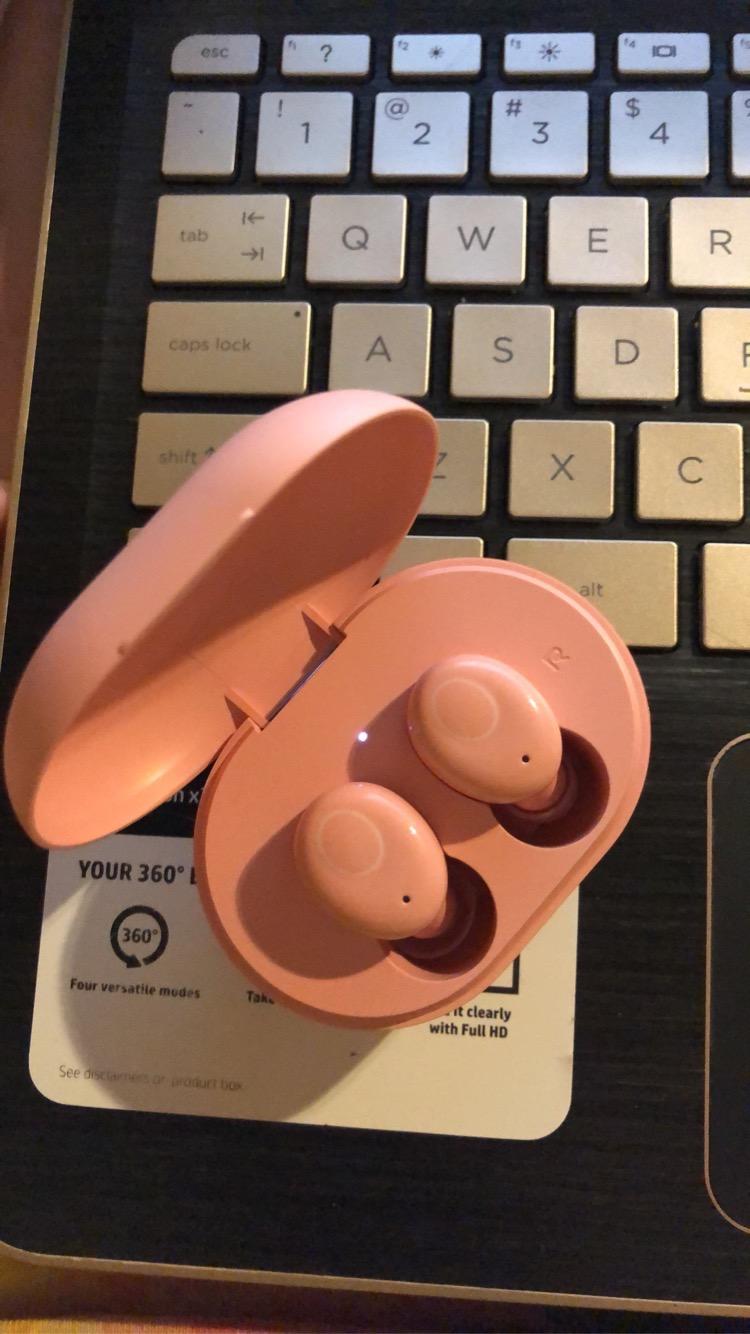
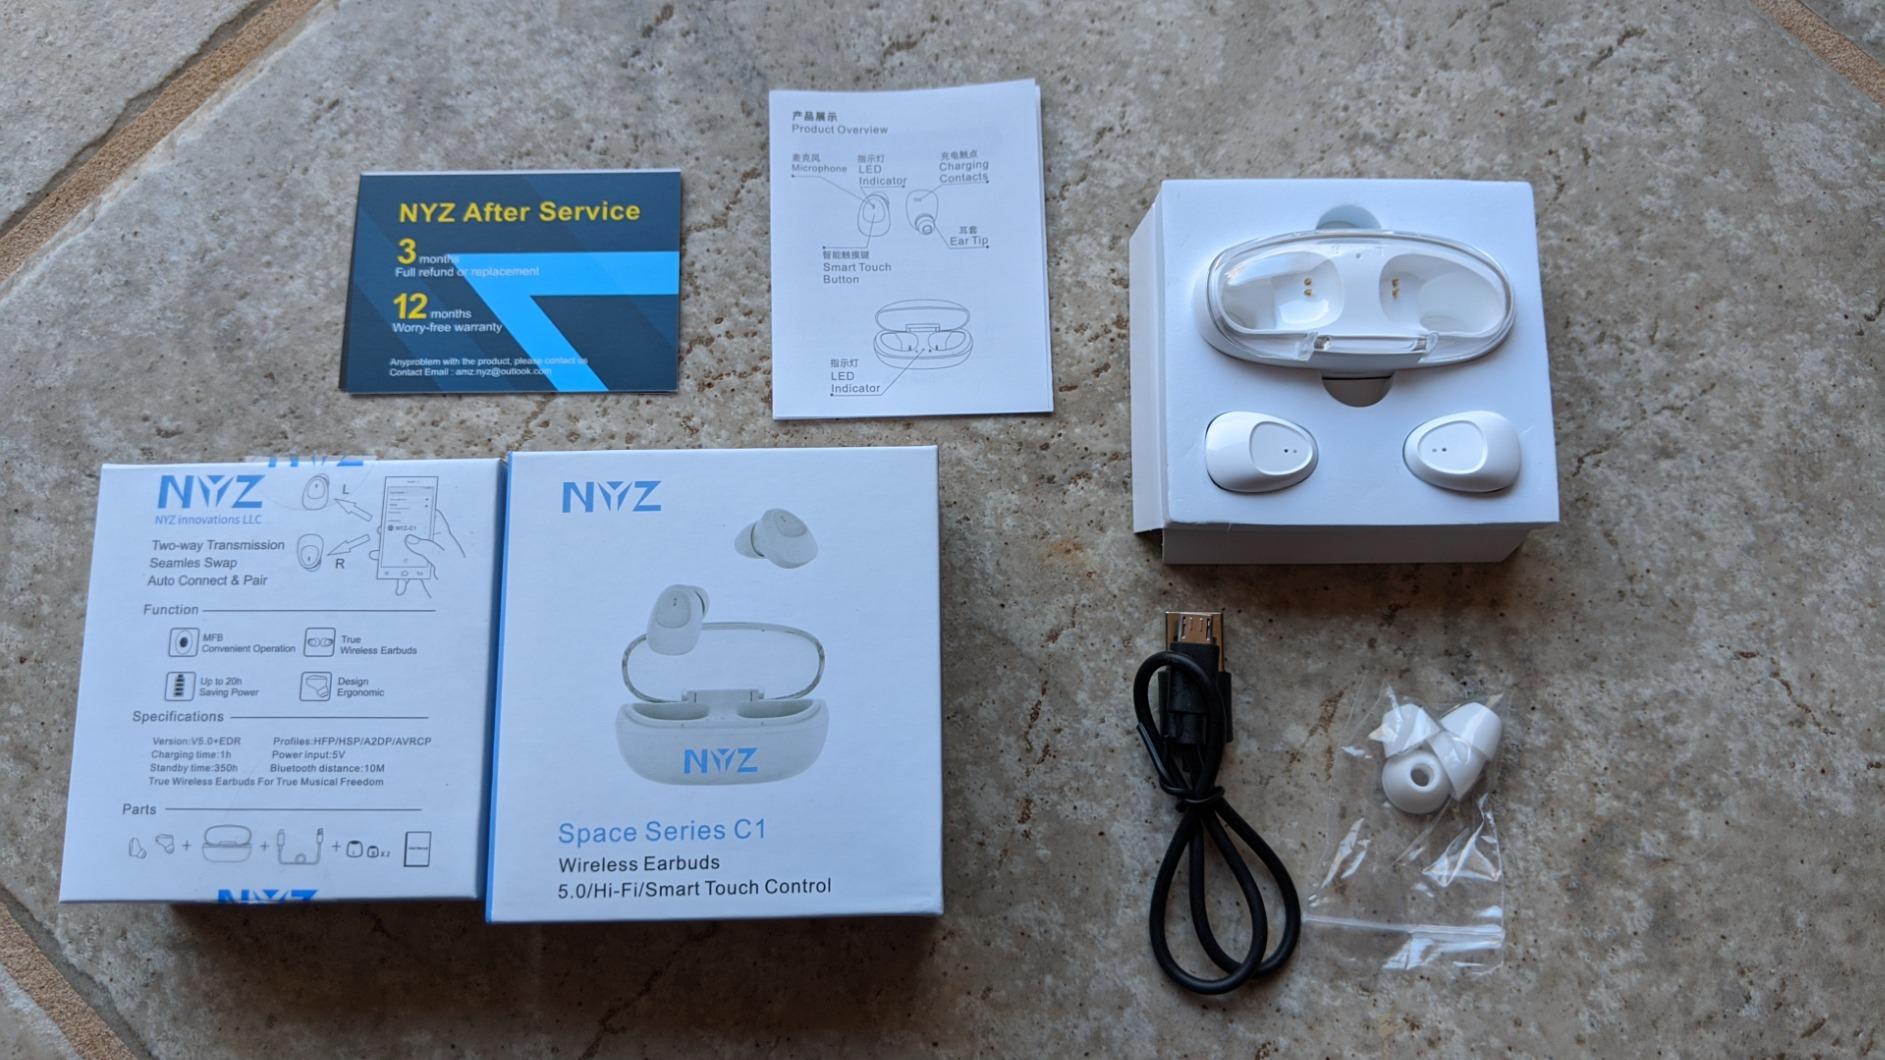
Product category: earbuds
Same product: no